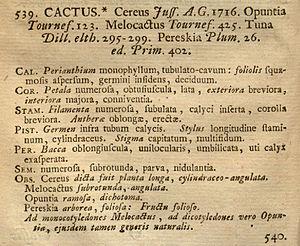
Le Hortus Cliffortianus est un traité de botanique de Carl von Linné, daté de 1737. Linné y décrit le jardin de la propriété de Hartekamp et l'herbier du banquier hollandais George Clifford, un des directeurs de la Compagnie néerlandaise des Indes orientales et botaniste amateur.